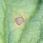
Crop: Tomato
Condition: alternaria-d